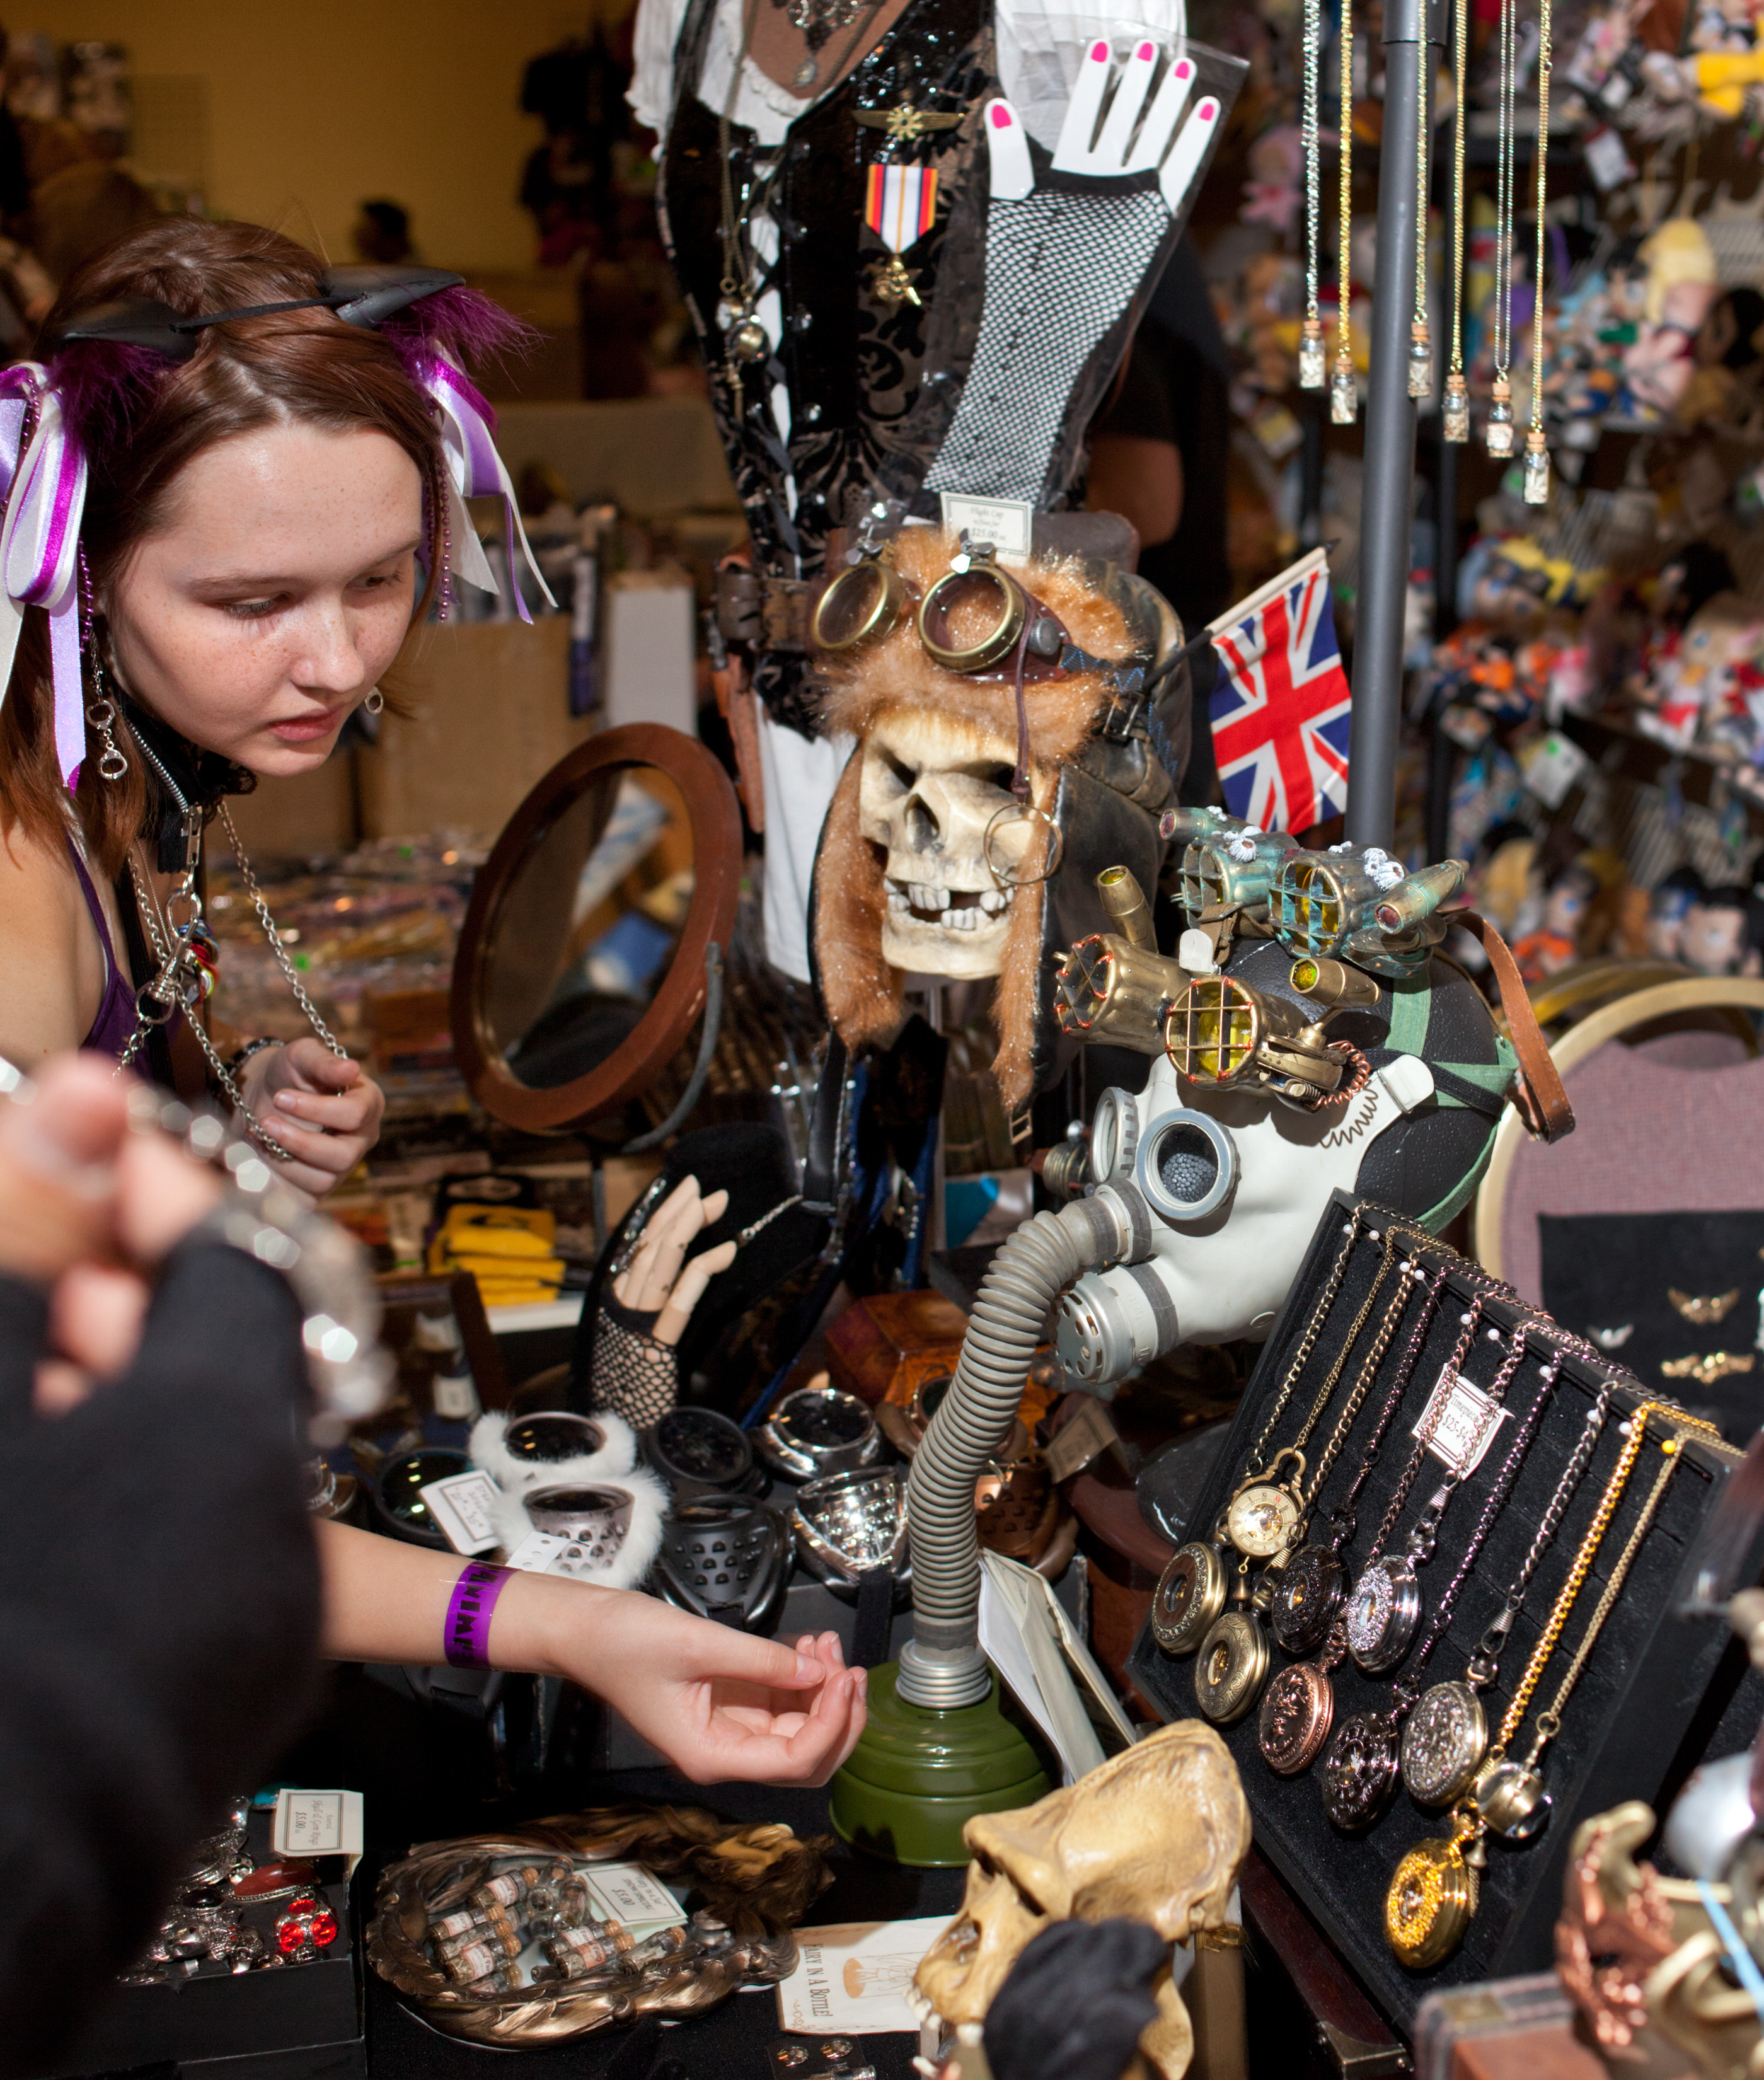
fashion, clothing, festival, steampunk, costume, anime, comics, manga, convention, sacramento, sacanime